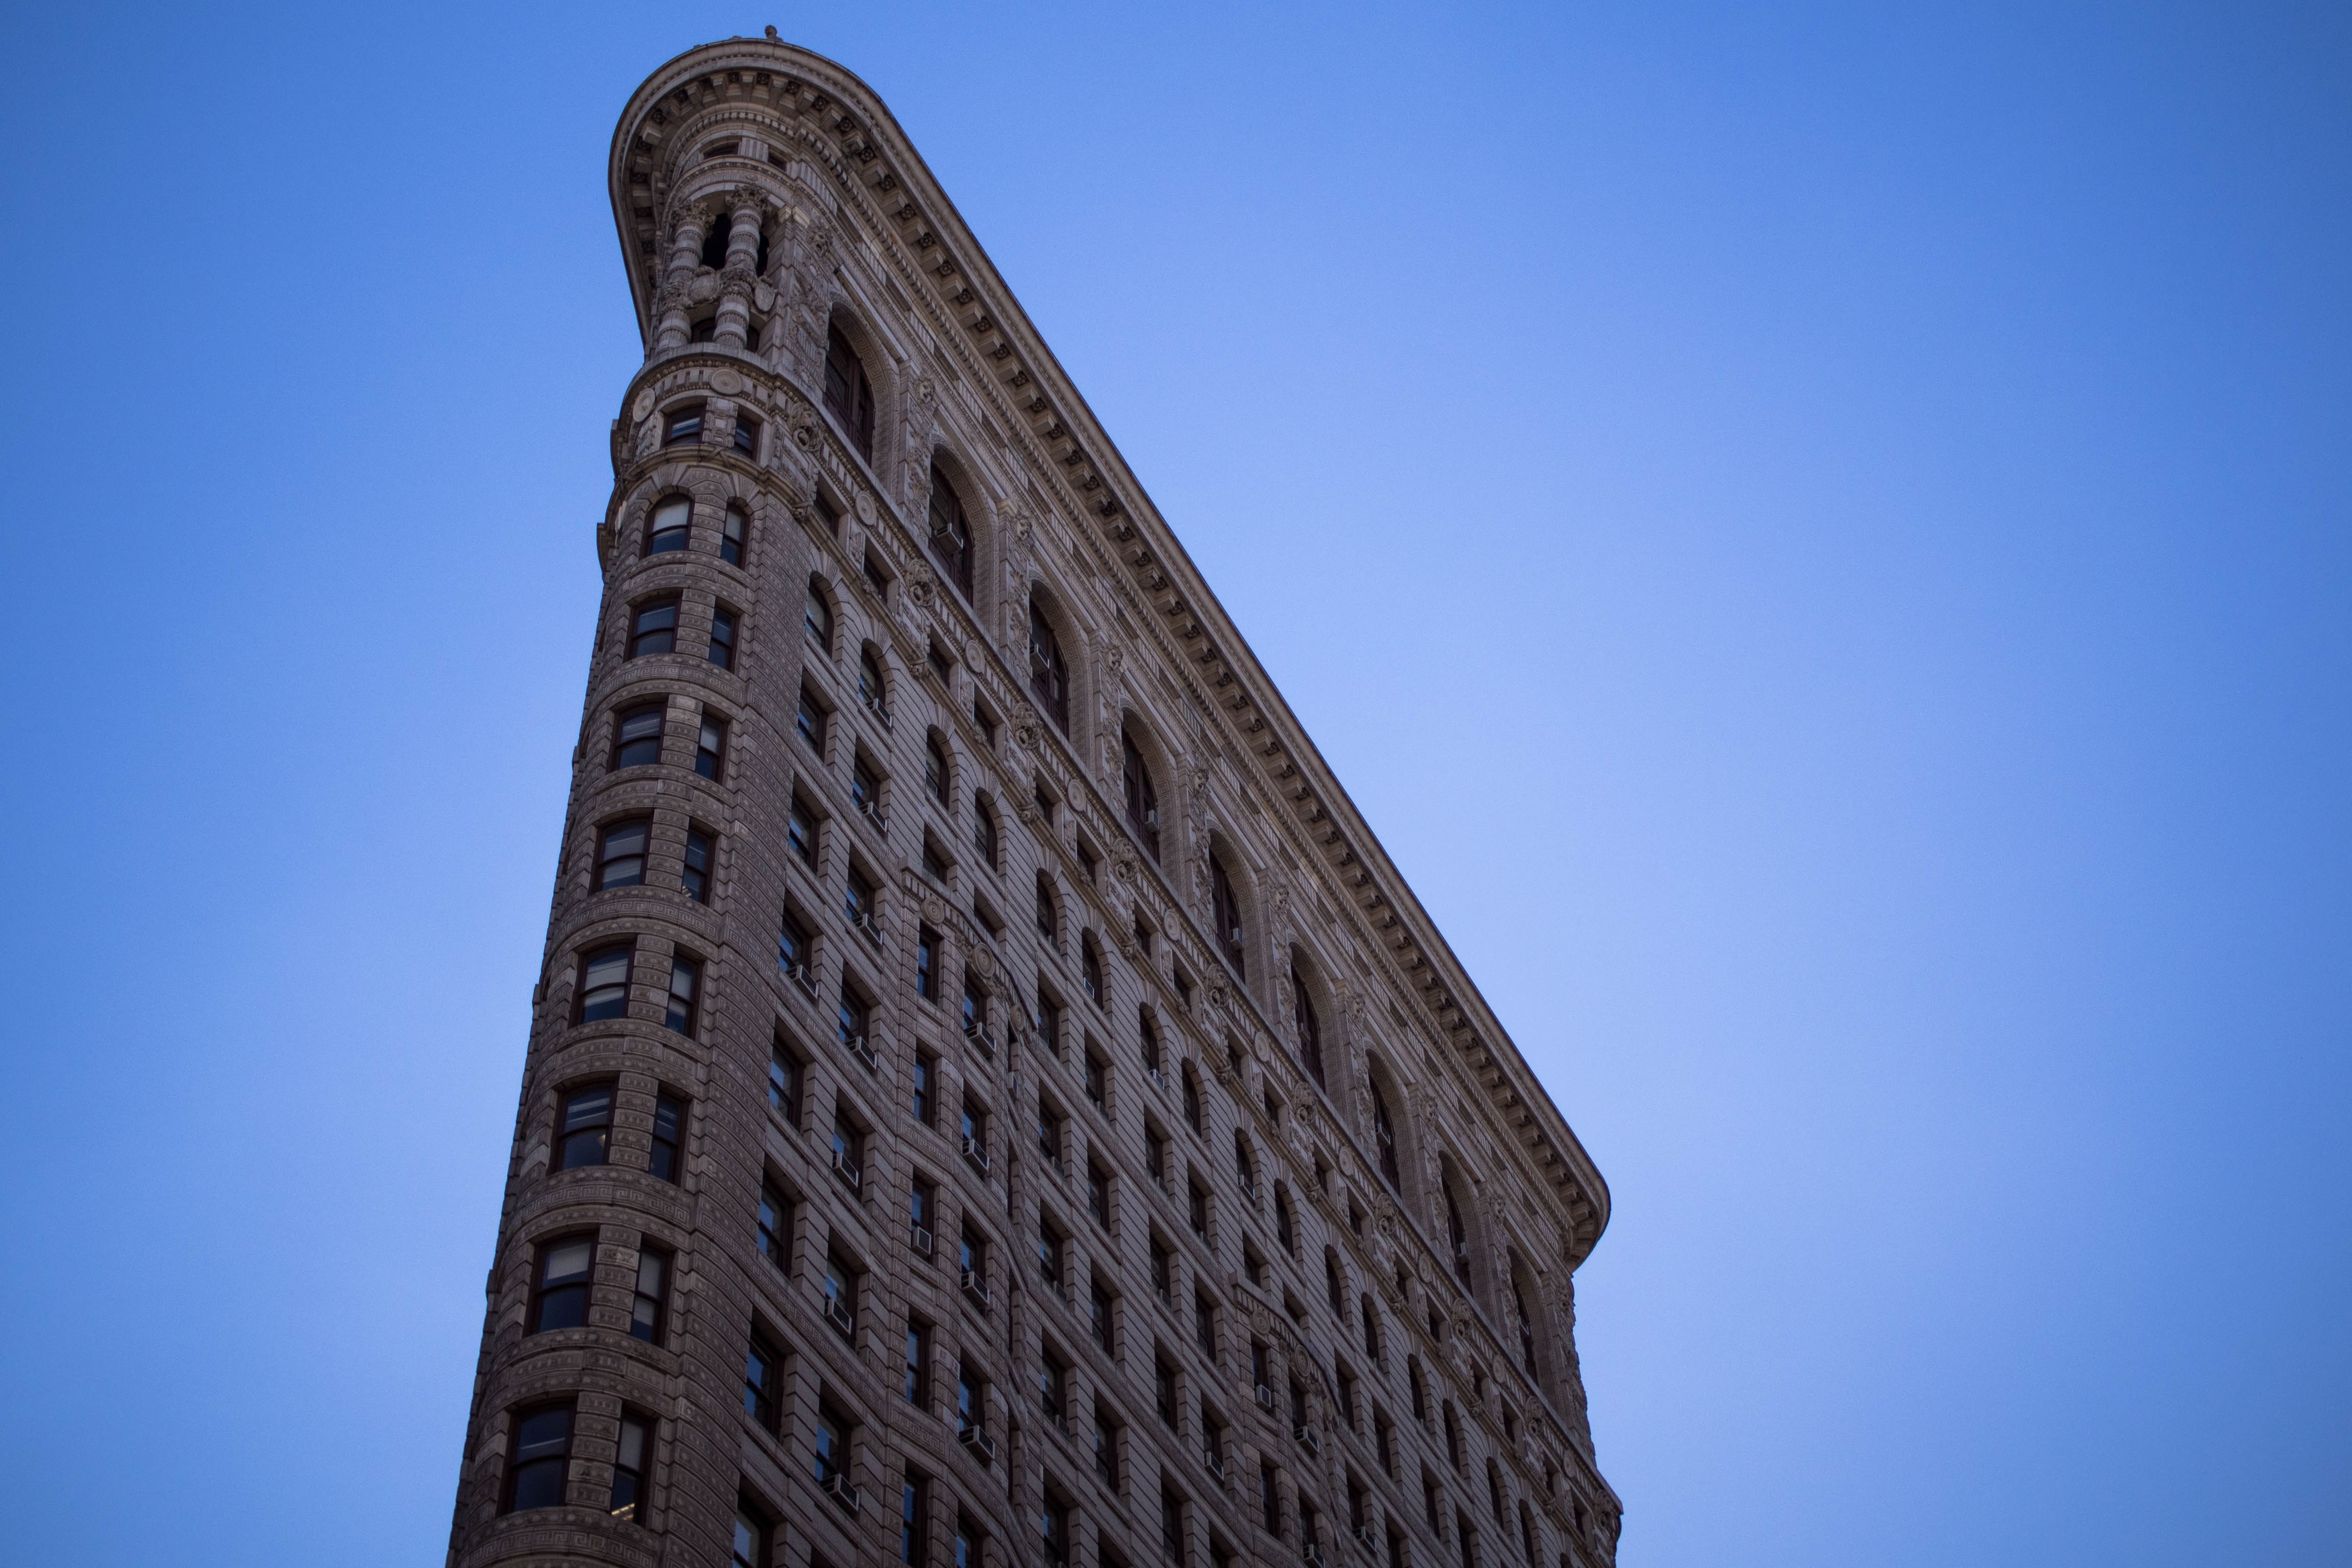
horizon, architecture, sky, building, skyscraper, new york, reflection, tower, landmark, facade, blue, apartment, tower block, spire, shape